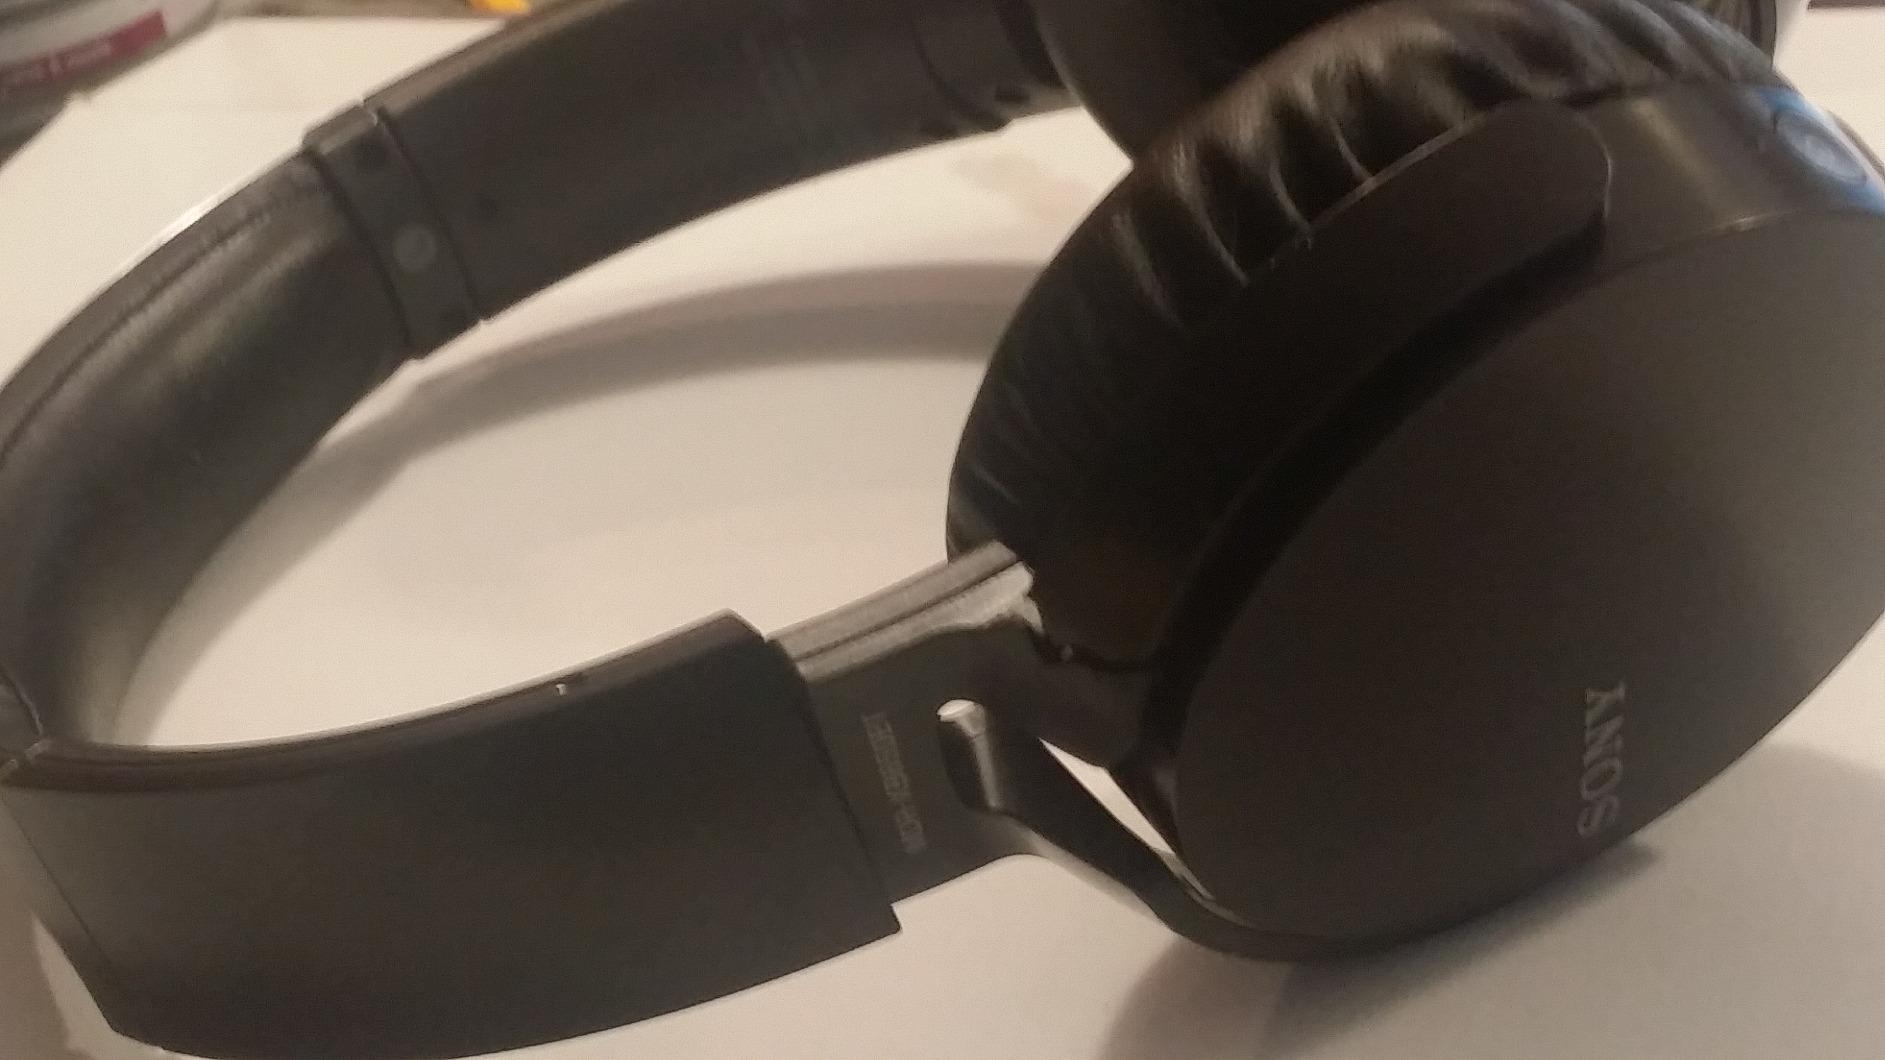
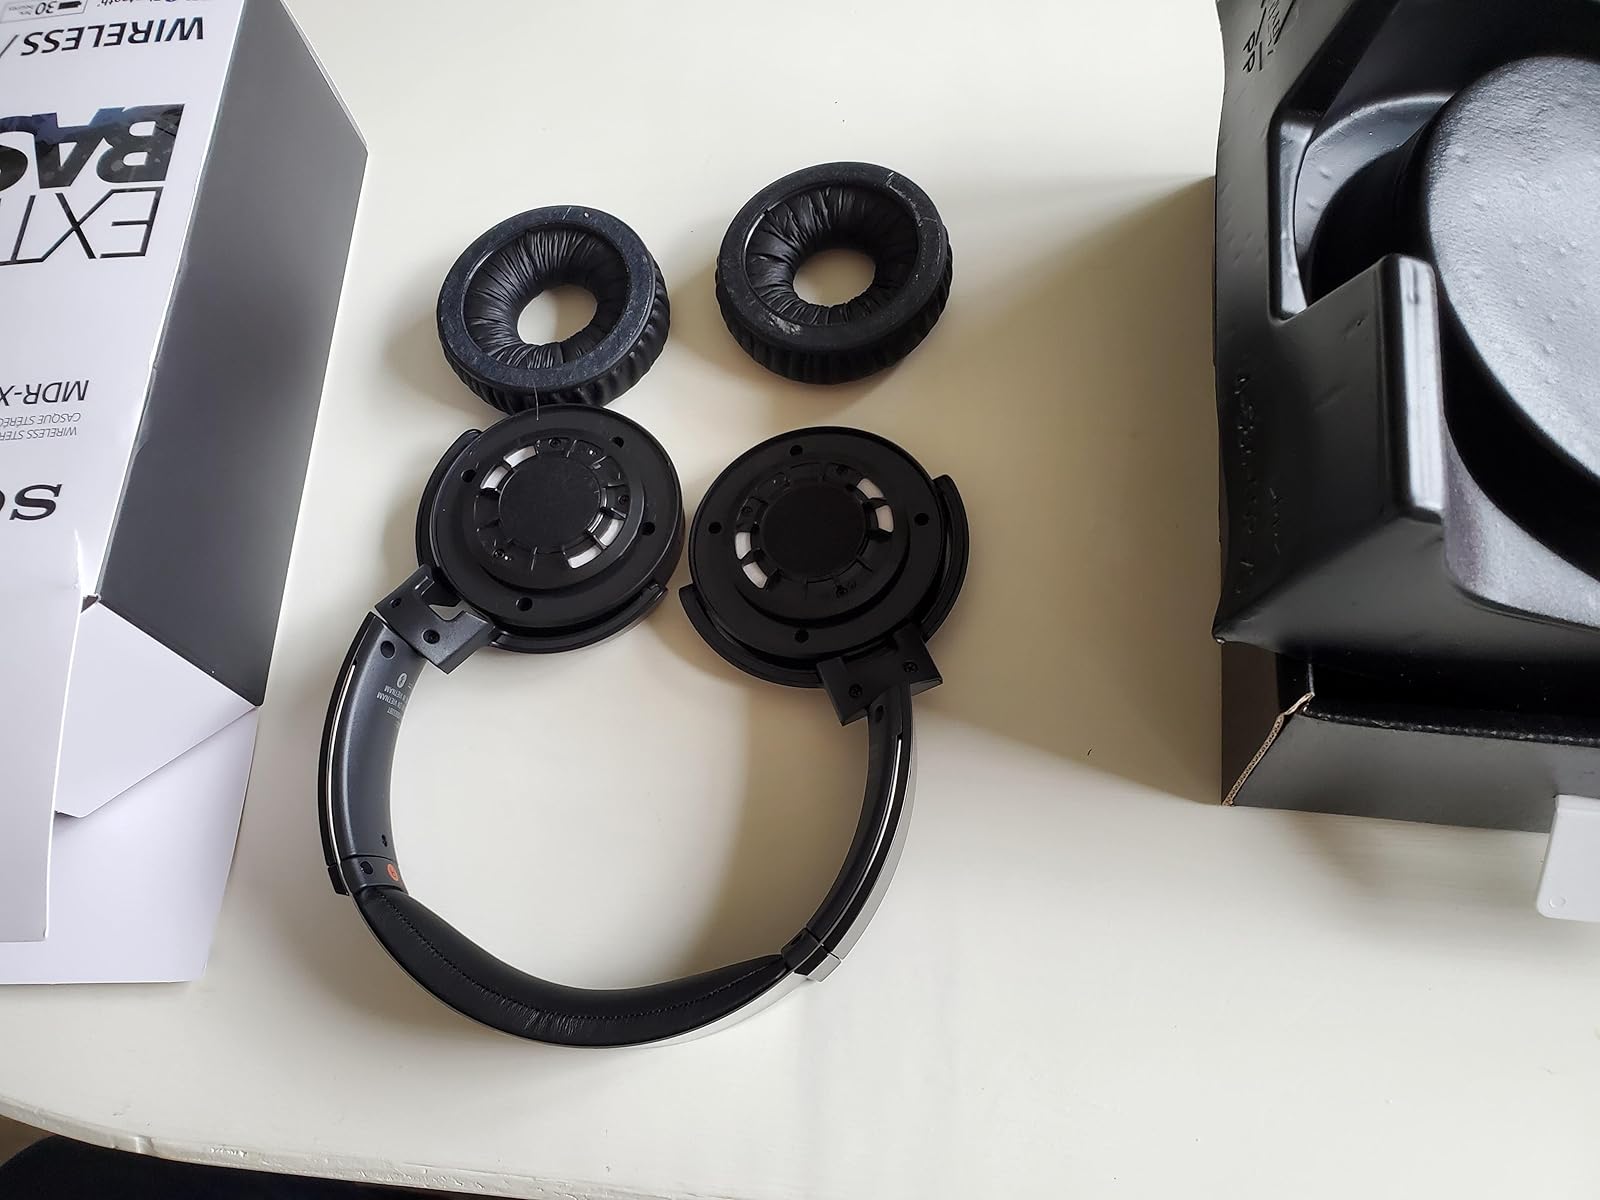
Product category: headphones
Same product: yes